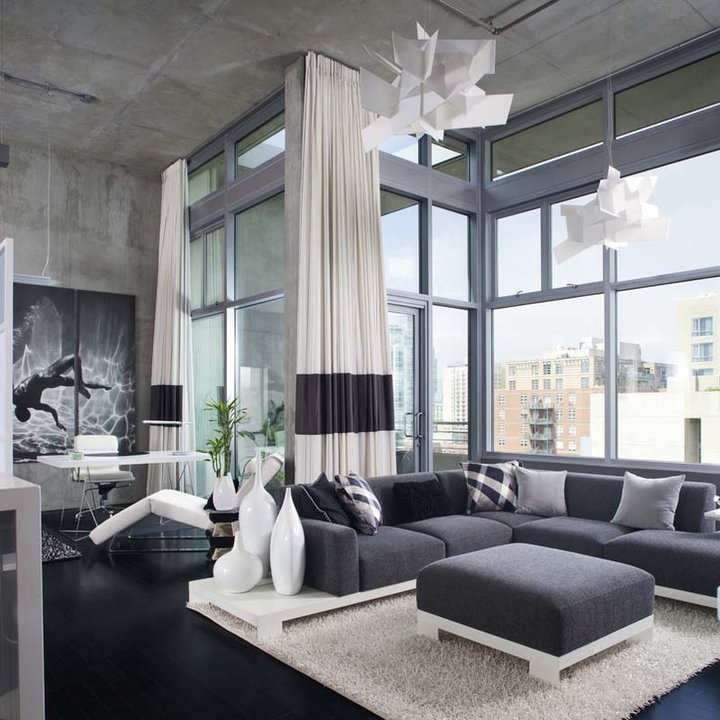
Style: Industrial